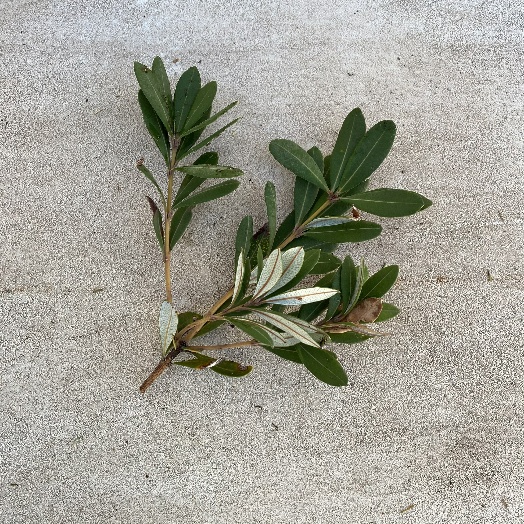
Label: Vegetation